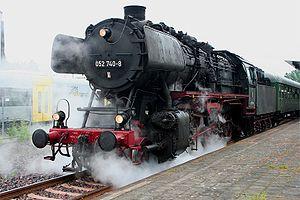
Le Süddeutsches Eisenbahnmuseum Heilbronn est un musée ferroviaire allemand situé à Heilbronn dans le Bade-Wurtemberg en Allemagne. Il est créé en 1998.